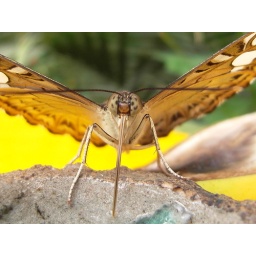
This butterfly seems to be enjoying the salty residue left behind by the water rather than the water itself.